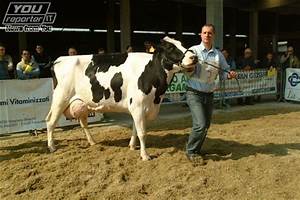
Label: cow